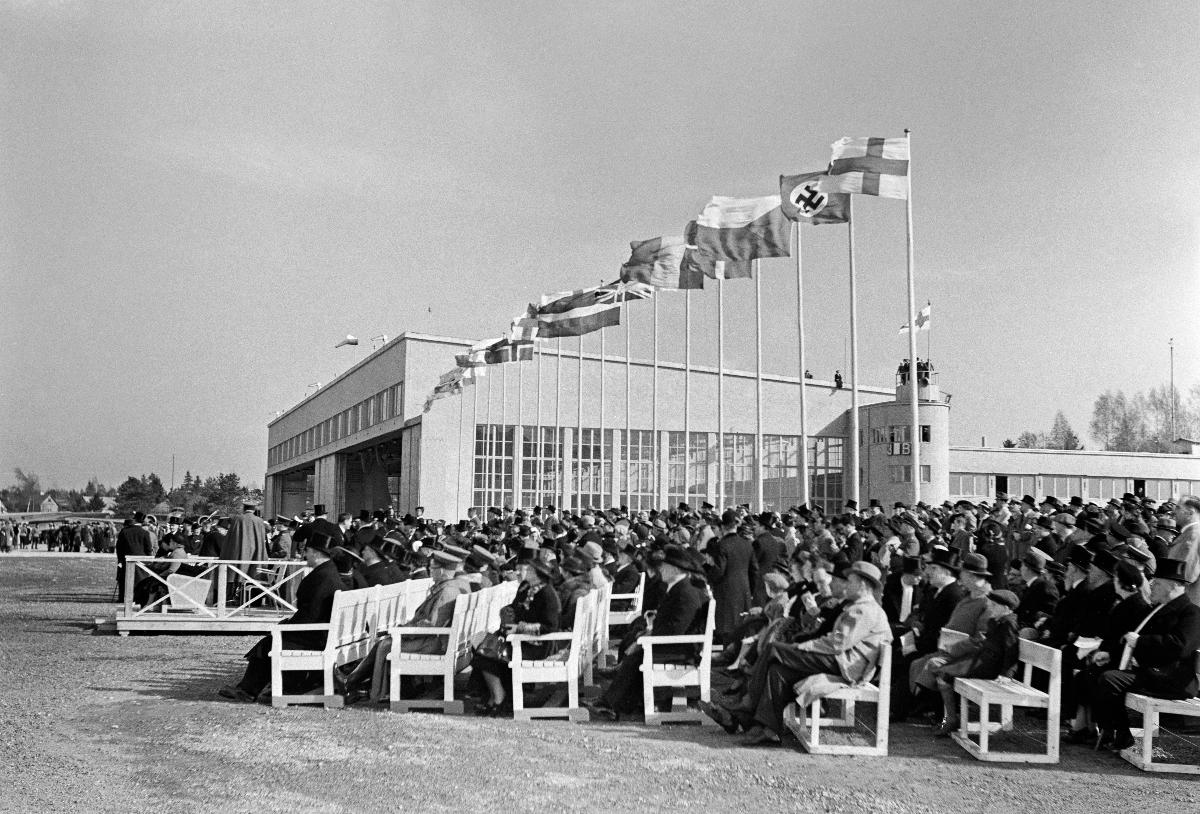
Malmin lentokentän avajaiset
Malms flygfälts invigning; Inauguration of Malmi Airport
sisällön kuvaus: Malmin lentoaseman ja lentokentän avajaiset Helsingin maalaiskunnassa 15.5.1938. content description: The inauguration of Malmi Airport and Airfield in Helsinki rural municipalty 15.5.1938. innehållsbeskrivning: Invigningen av Malms flygstation och flygfält i Helsinge 15.5.1938.
Kuvaaja: Sundström, Hugo, kuvaaja
Vuosi: 1938
Paikka: Suomi, Uusimaa, Helsinki, Malmi Helsinki
Aiheet: HBL; ilmailu; lentokoneet; lentoasemat; lentokentät; aviation; airplanes; airports; inaugurations; aeroplanes; airfields; luftfart; flygplan; flygfält; flygstationer; invigningar; flyg; flygplatser